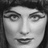
Emotion: neutral